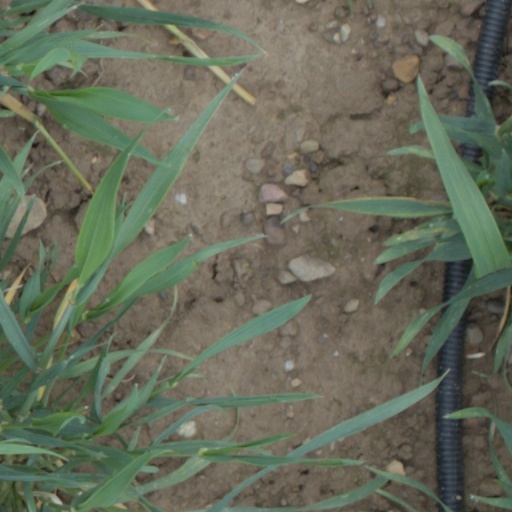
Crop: wheat